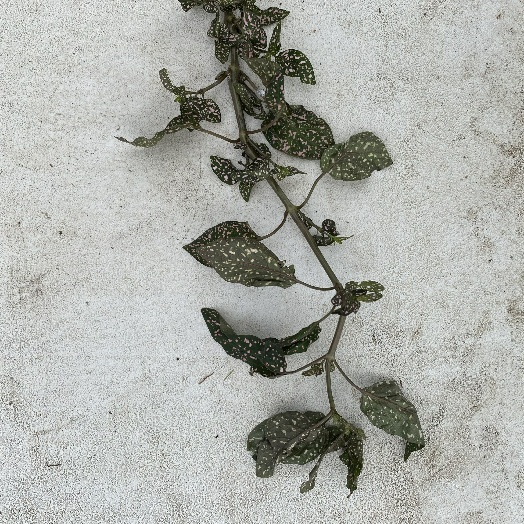
Label: generalcompost